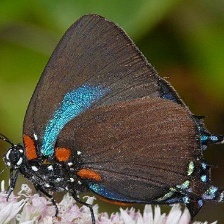
Species: PURPLE HAIRSTREAK